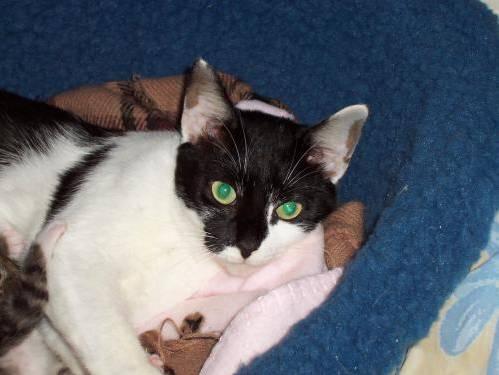
cat